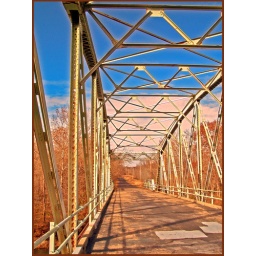
The old bridge over Springfield lake turned bike trail.